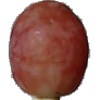
Label: Grape Pink 1